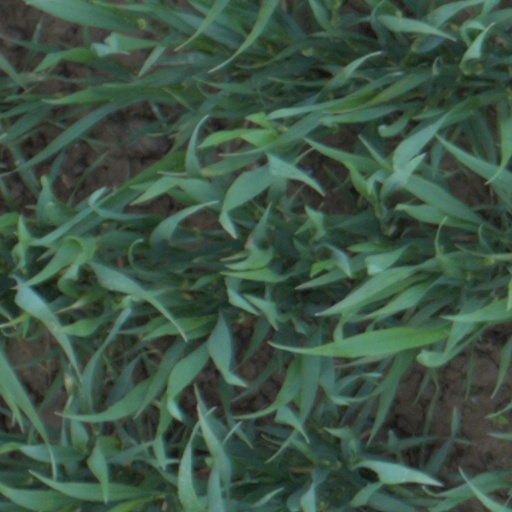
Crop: wheat